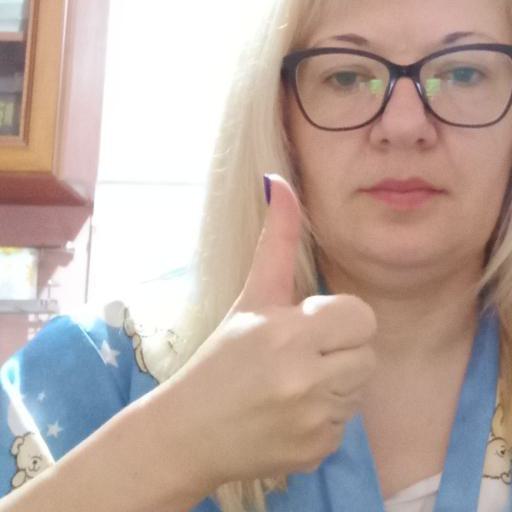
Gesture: like